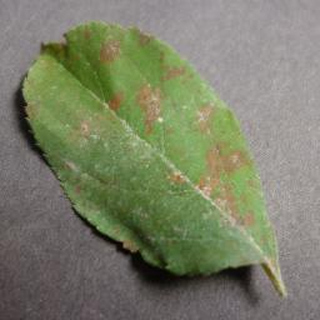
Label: apple_cedar_apple_rust